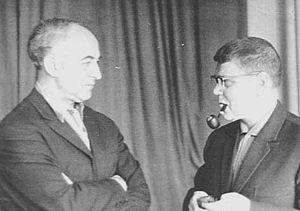
Revol Samoïlovitch Bounine, né le 6 avril 1924 à Moscou et mort le 3 juillet 1976 à Moscou, est un compositeur soviétique.